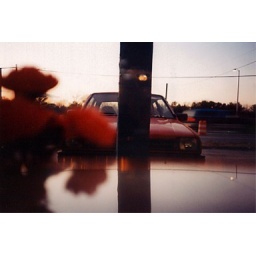
my old car suby through the window of a salvadorian restuarant in edgewater, md.